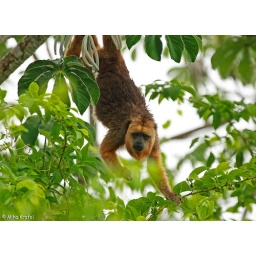
female Black howler monkey Alouatta caraya among tree tops in Pantanal Brasil